Gatesville State School

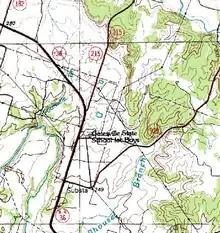
Topographic map, July 1, 1983, U.S. Geological Survey

The Texas Legislature established the House of Correction and Reformatory, the first rehabilitative juvenile correctional facility in the Southern United States, in 1887. The facility, operated by the Texas Prison System, opened in January 1889 with 68 boys who had previously been located in correctional facilities with adult felons. The Victorian reformers who opened the facility intended for the farmwork in the dry climate and the schooling to reform juvenile delinquents. At the beginning the institution also housed boys who did not commit any crimes but had no family and no other place to live in. Children were previously housed in the Huntsville Unit, a prison which also housed adults, in Huntsville.